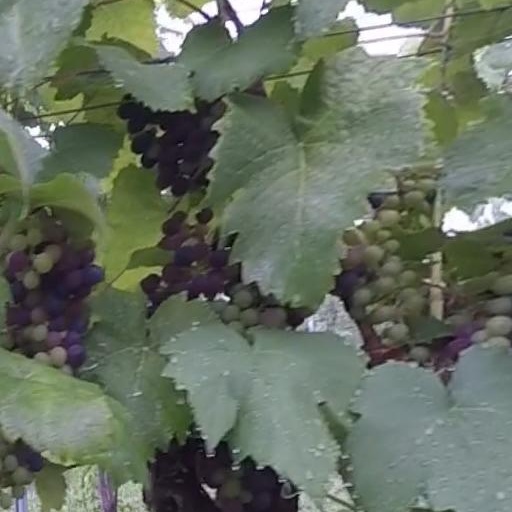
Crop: grape